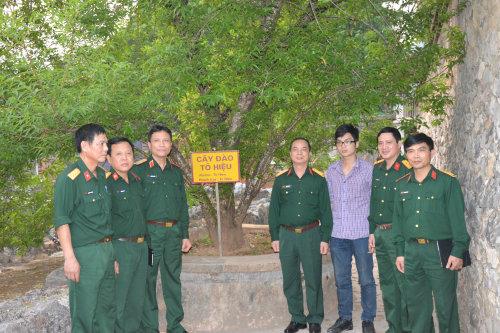
ở bên phải có nhiều người hơn ở bên trái